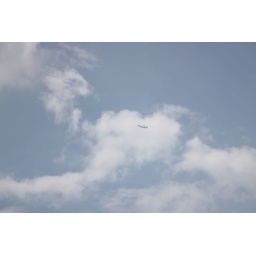
I spotted an E3 flying over the house while I was enjoying the sun in the garden